Diego de Medrano

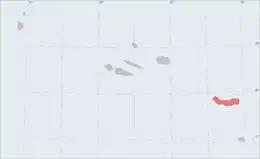
Location of São Miguel Island in the Azores

After Spain's first attempt at sailing galleys to the Azores had failed in 1582, Diego de Medrano enhanced the galleys in 1583 by raising the bulwarks, modifying the rigging by adding three masts, with the two main ones equipped with square sails.